Al Jazeera America

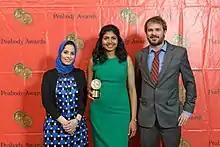
The crew of "Made in Bangladesh" at the 73rd Annual Peabody Awards

In 2014, Al Jazeera America and producer Reed Lindsay won a Gracie Award in the "Outstanding Hard News Feature" category from the Alliance for Women in Media Foundation for the story "Fists of Fury", which aired on "America Tonight". The award was the first award ever for the channel.